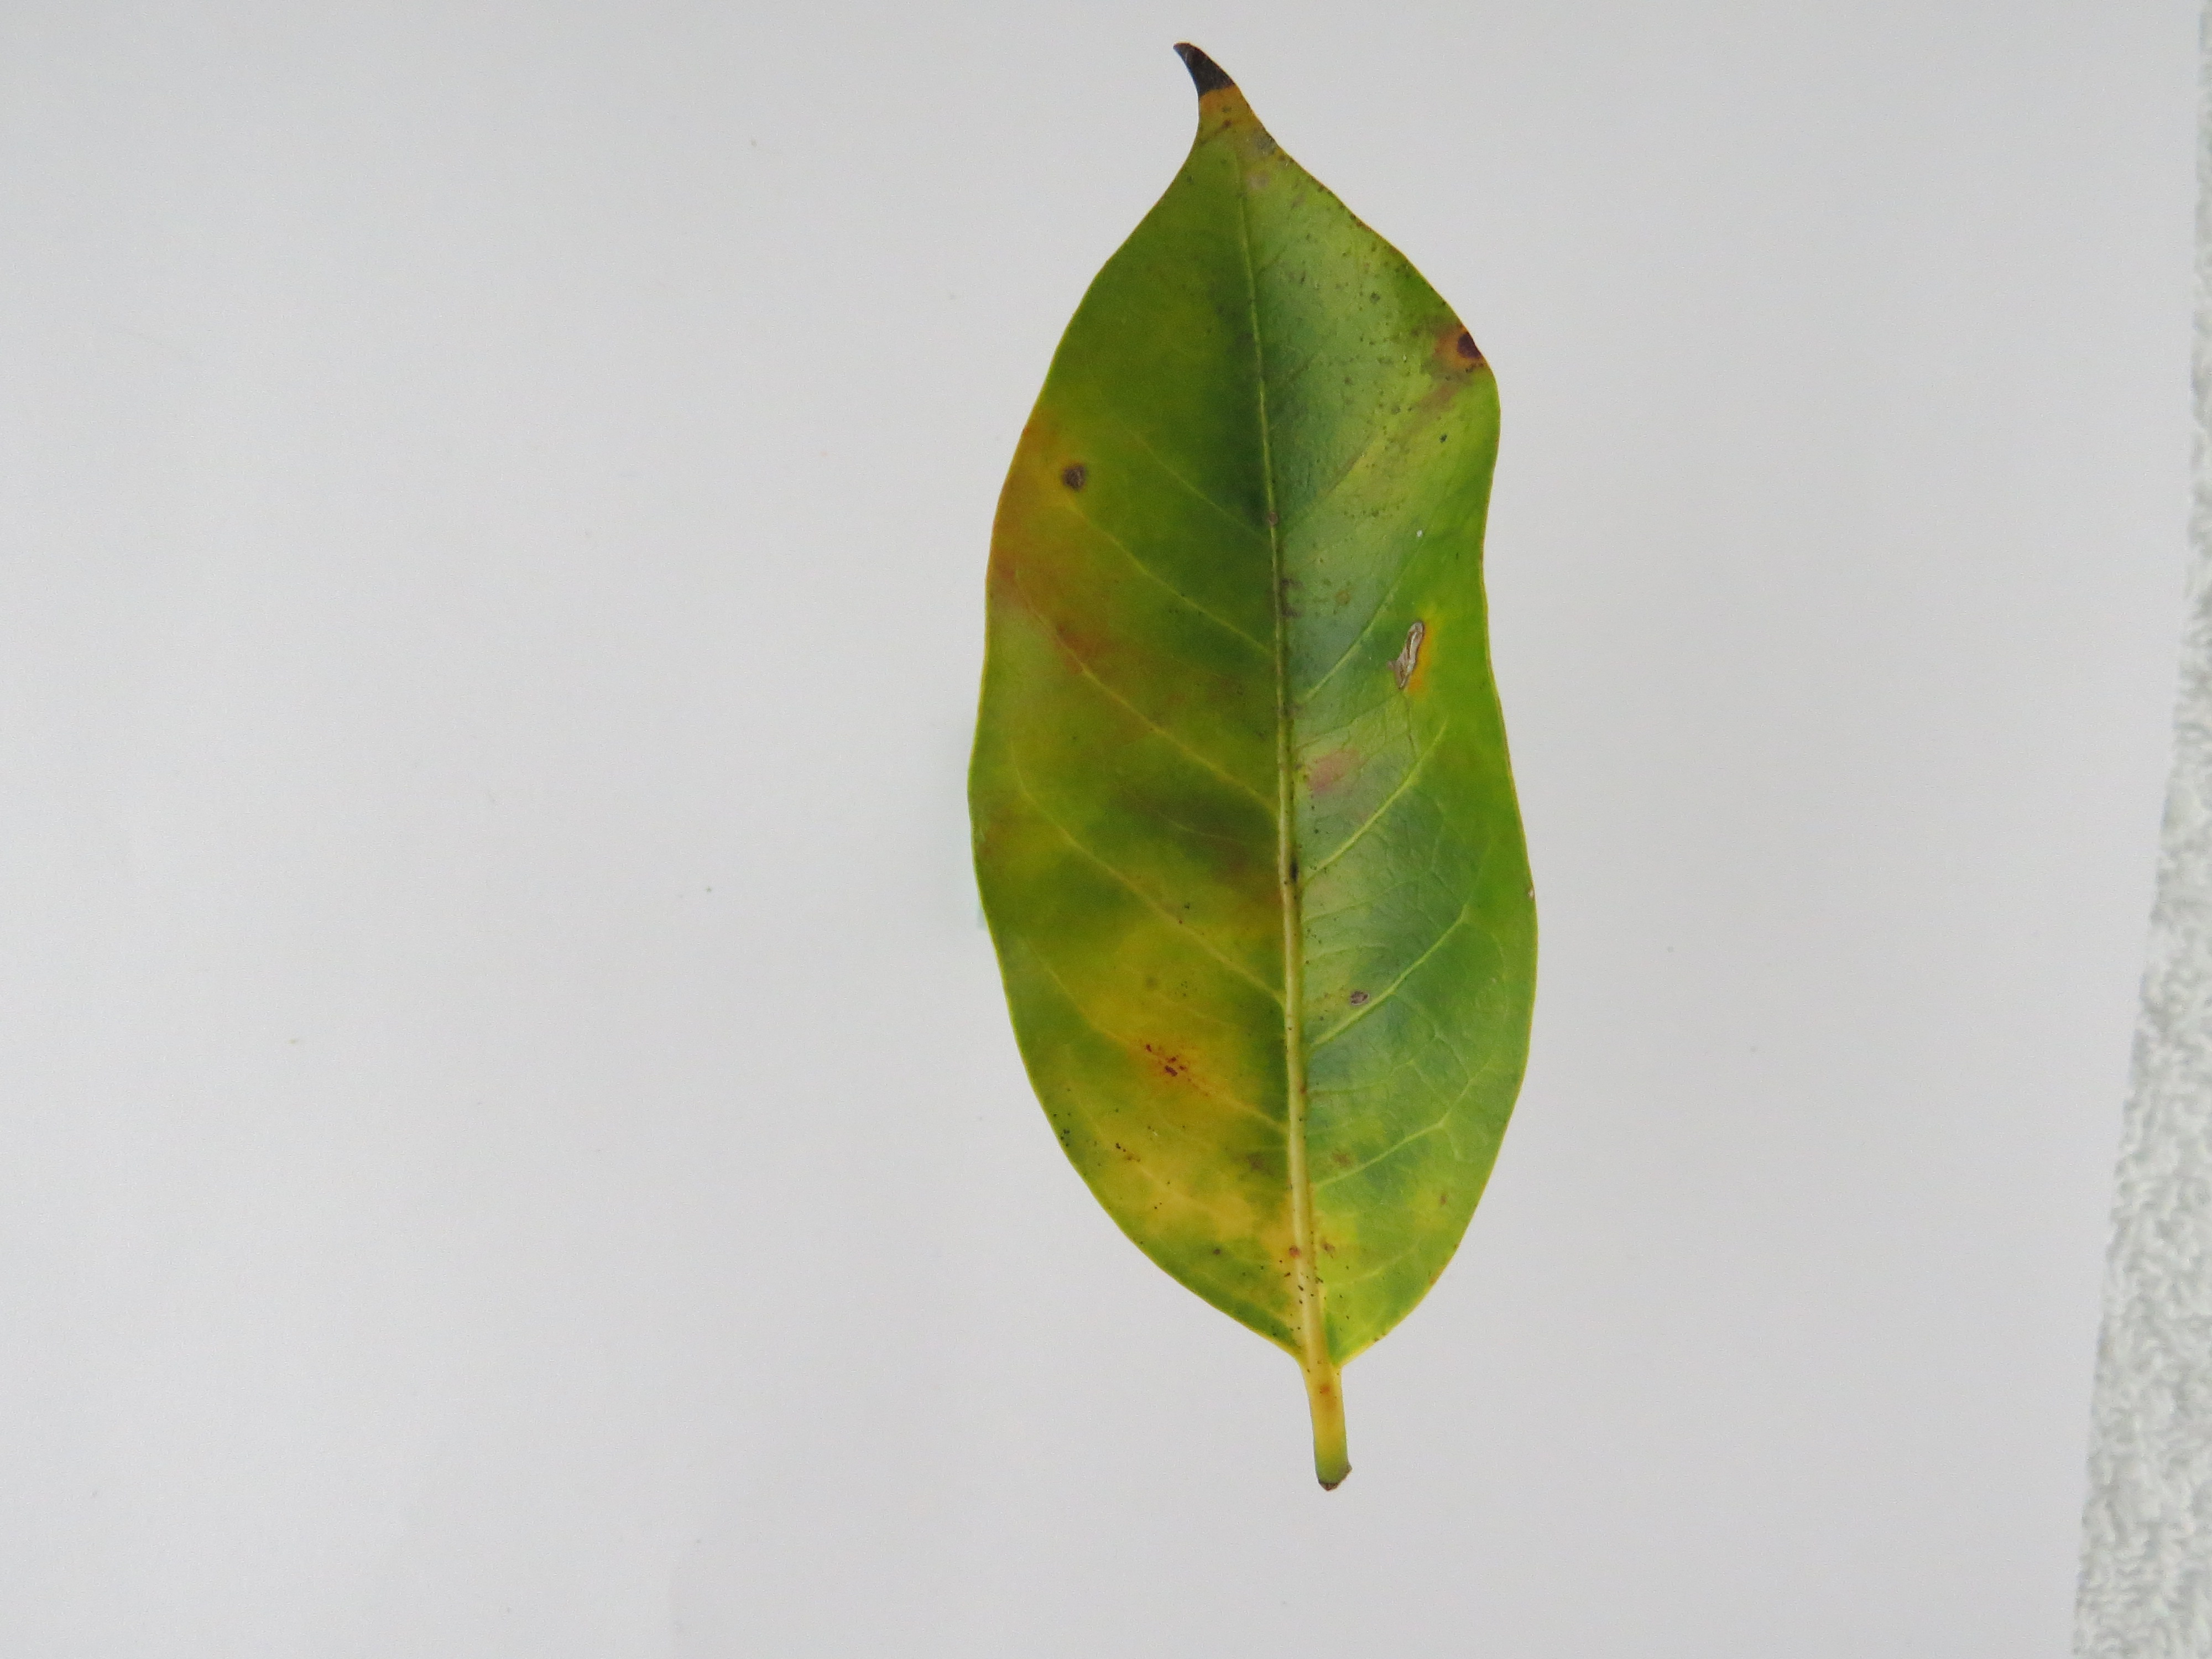
Label: phosphorus-P